You Never Can Tell (1951 film)

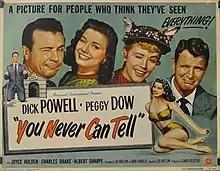

You Never Can Tell is 1951 American comedy film directed by Lou Breslow and starring Dick Powell, Peggy Dow and Joyce Holden. The film was loosely remade as "Oh! Heavenly Dog" (1980) starring Chevy Chase.